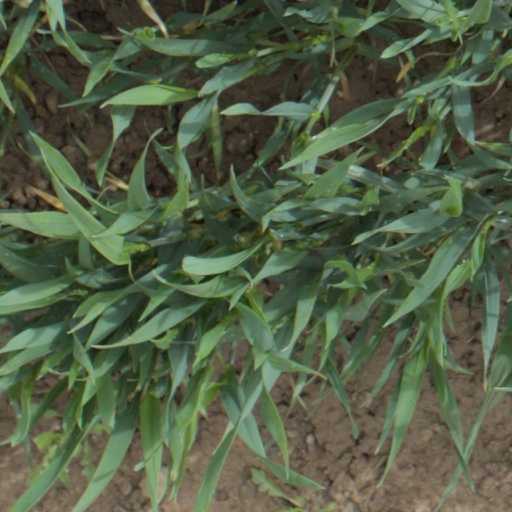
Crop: wheat